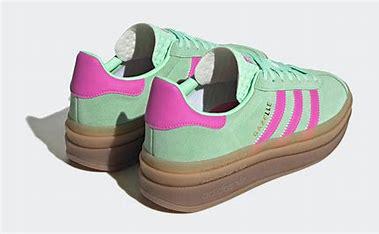
Brand: Adidas
Model: Gazelle Bold